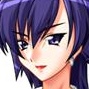
Portrait style: Anime Portrait